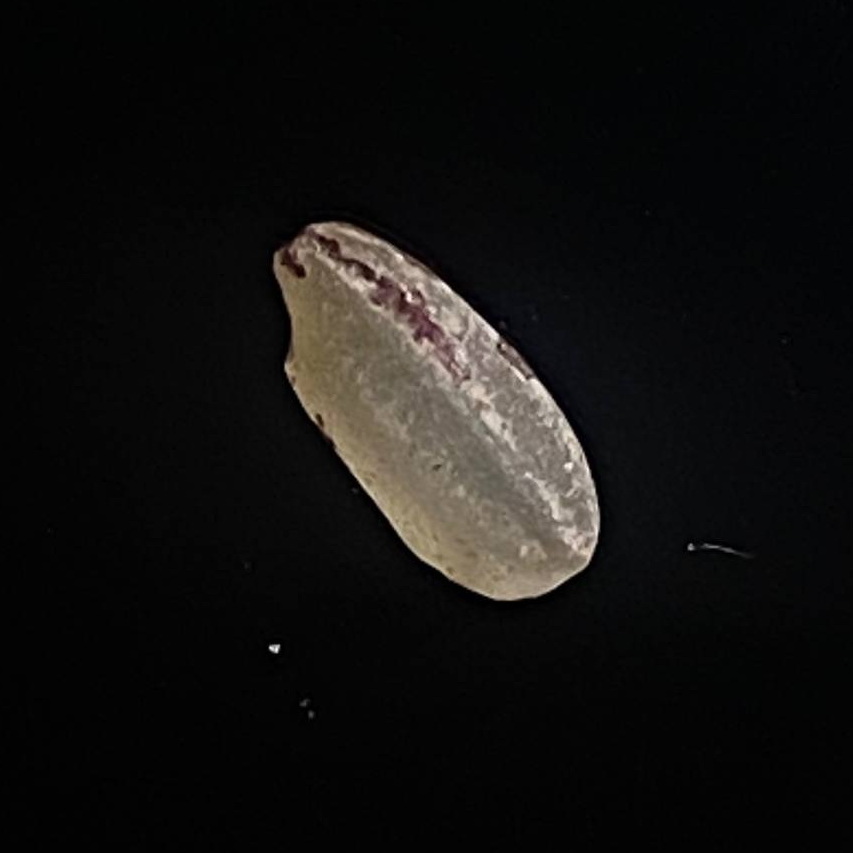
Rice variety: Amon